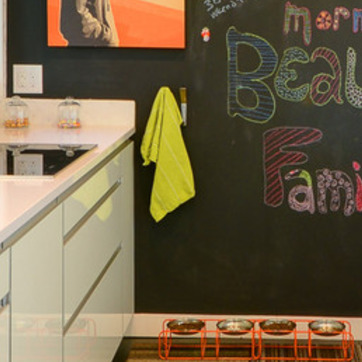
Material: fabric